Pickering Town F.C.

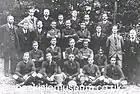
Pickering Town football squad of 1919–20.

Pickering Town Football Club were first established in 1888, for many years the club competed in the local football leagues. One of the local leagues they competed in was the York Football League which they joined Division Two, in 1953–54. They were promoted to the league's top division after only one season.